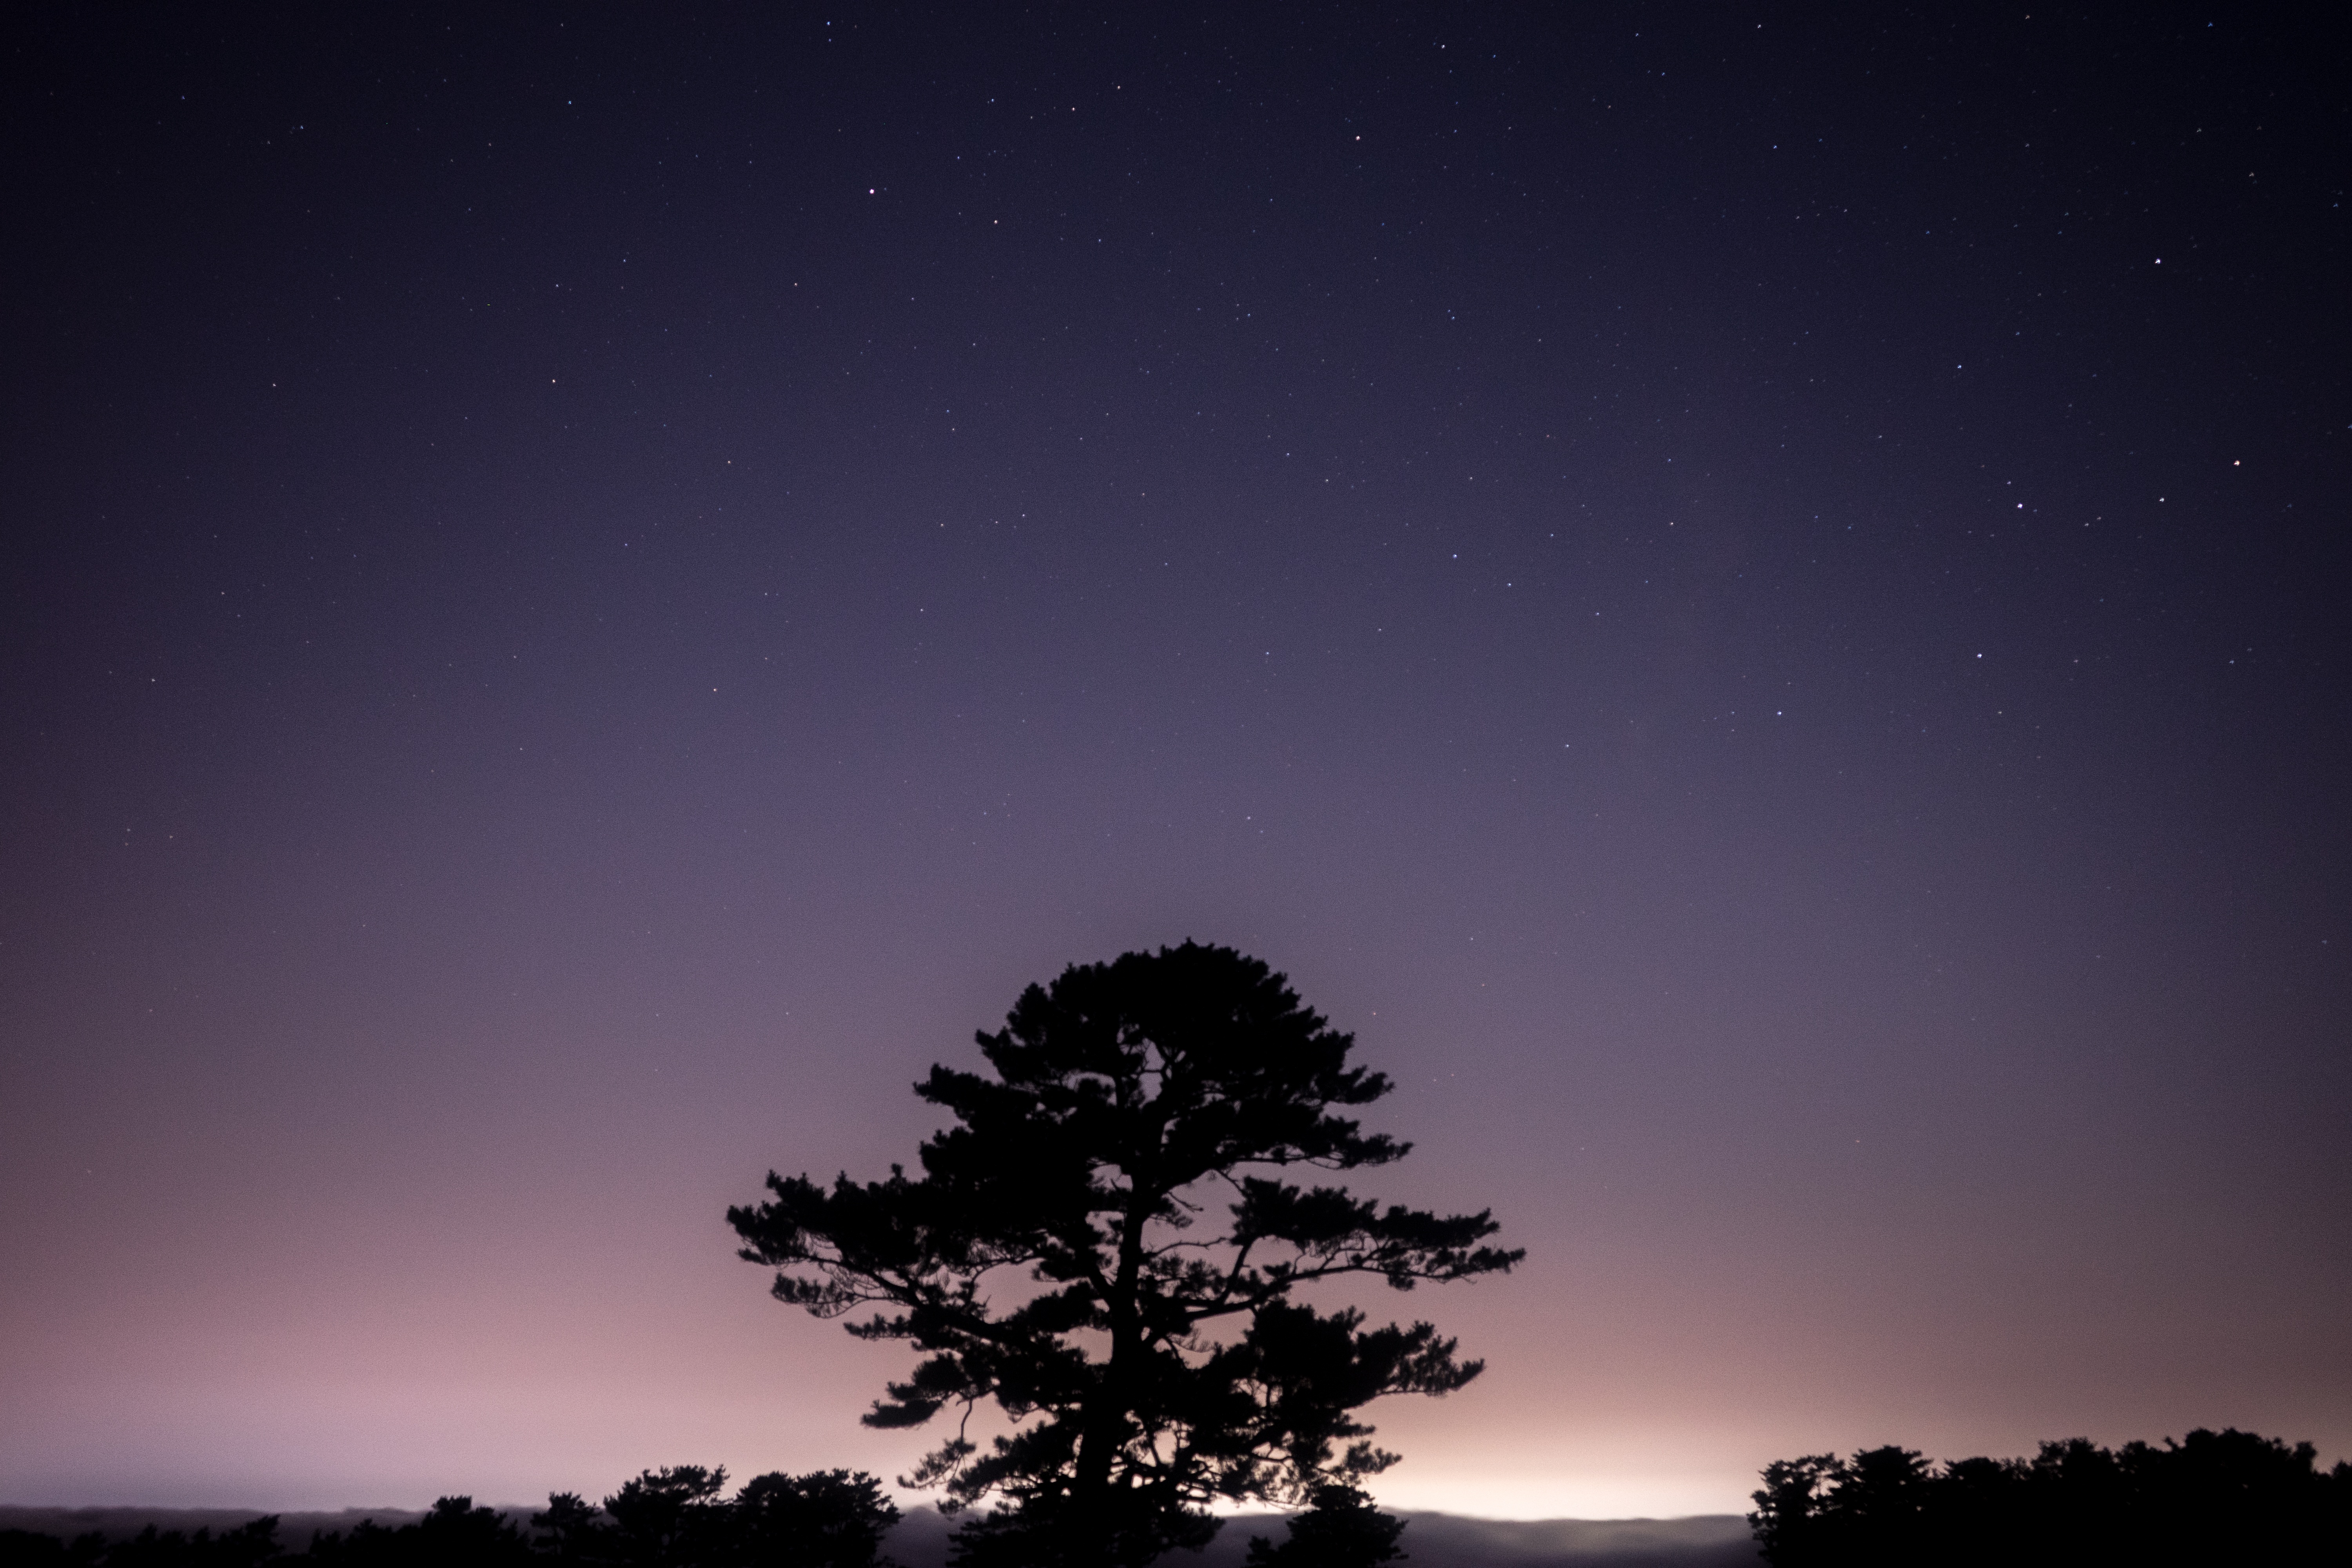
tree, nature, horizon, silhouette, cloud, plant, sky, sunset, night, sunlight, star, cosmos, purple, dawn, atmosphere, dark, dusk, evening, twilight, darkness, black, moonlight, astronomy, stars, universe, violet, sparkling, astrophotography, shining, fading, astronomical object, conifere